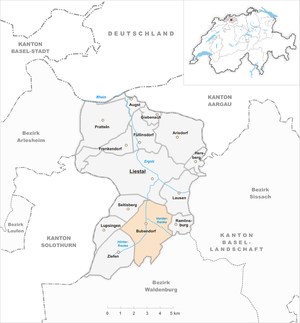
Bubendorf est une commune suisse du canton de Bâle-Campagne, située dans le district de Liestal.